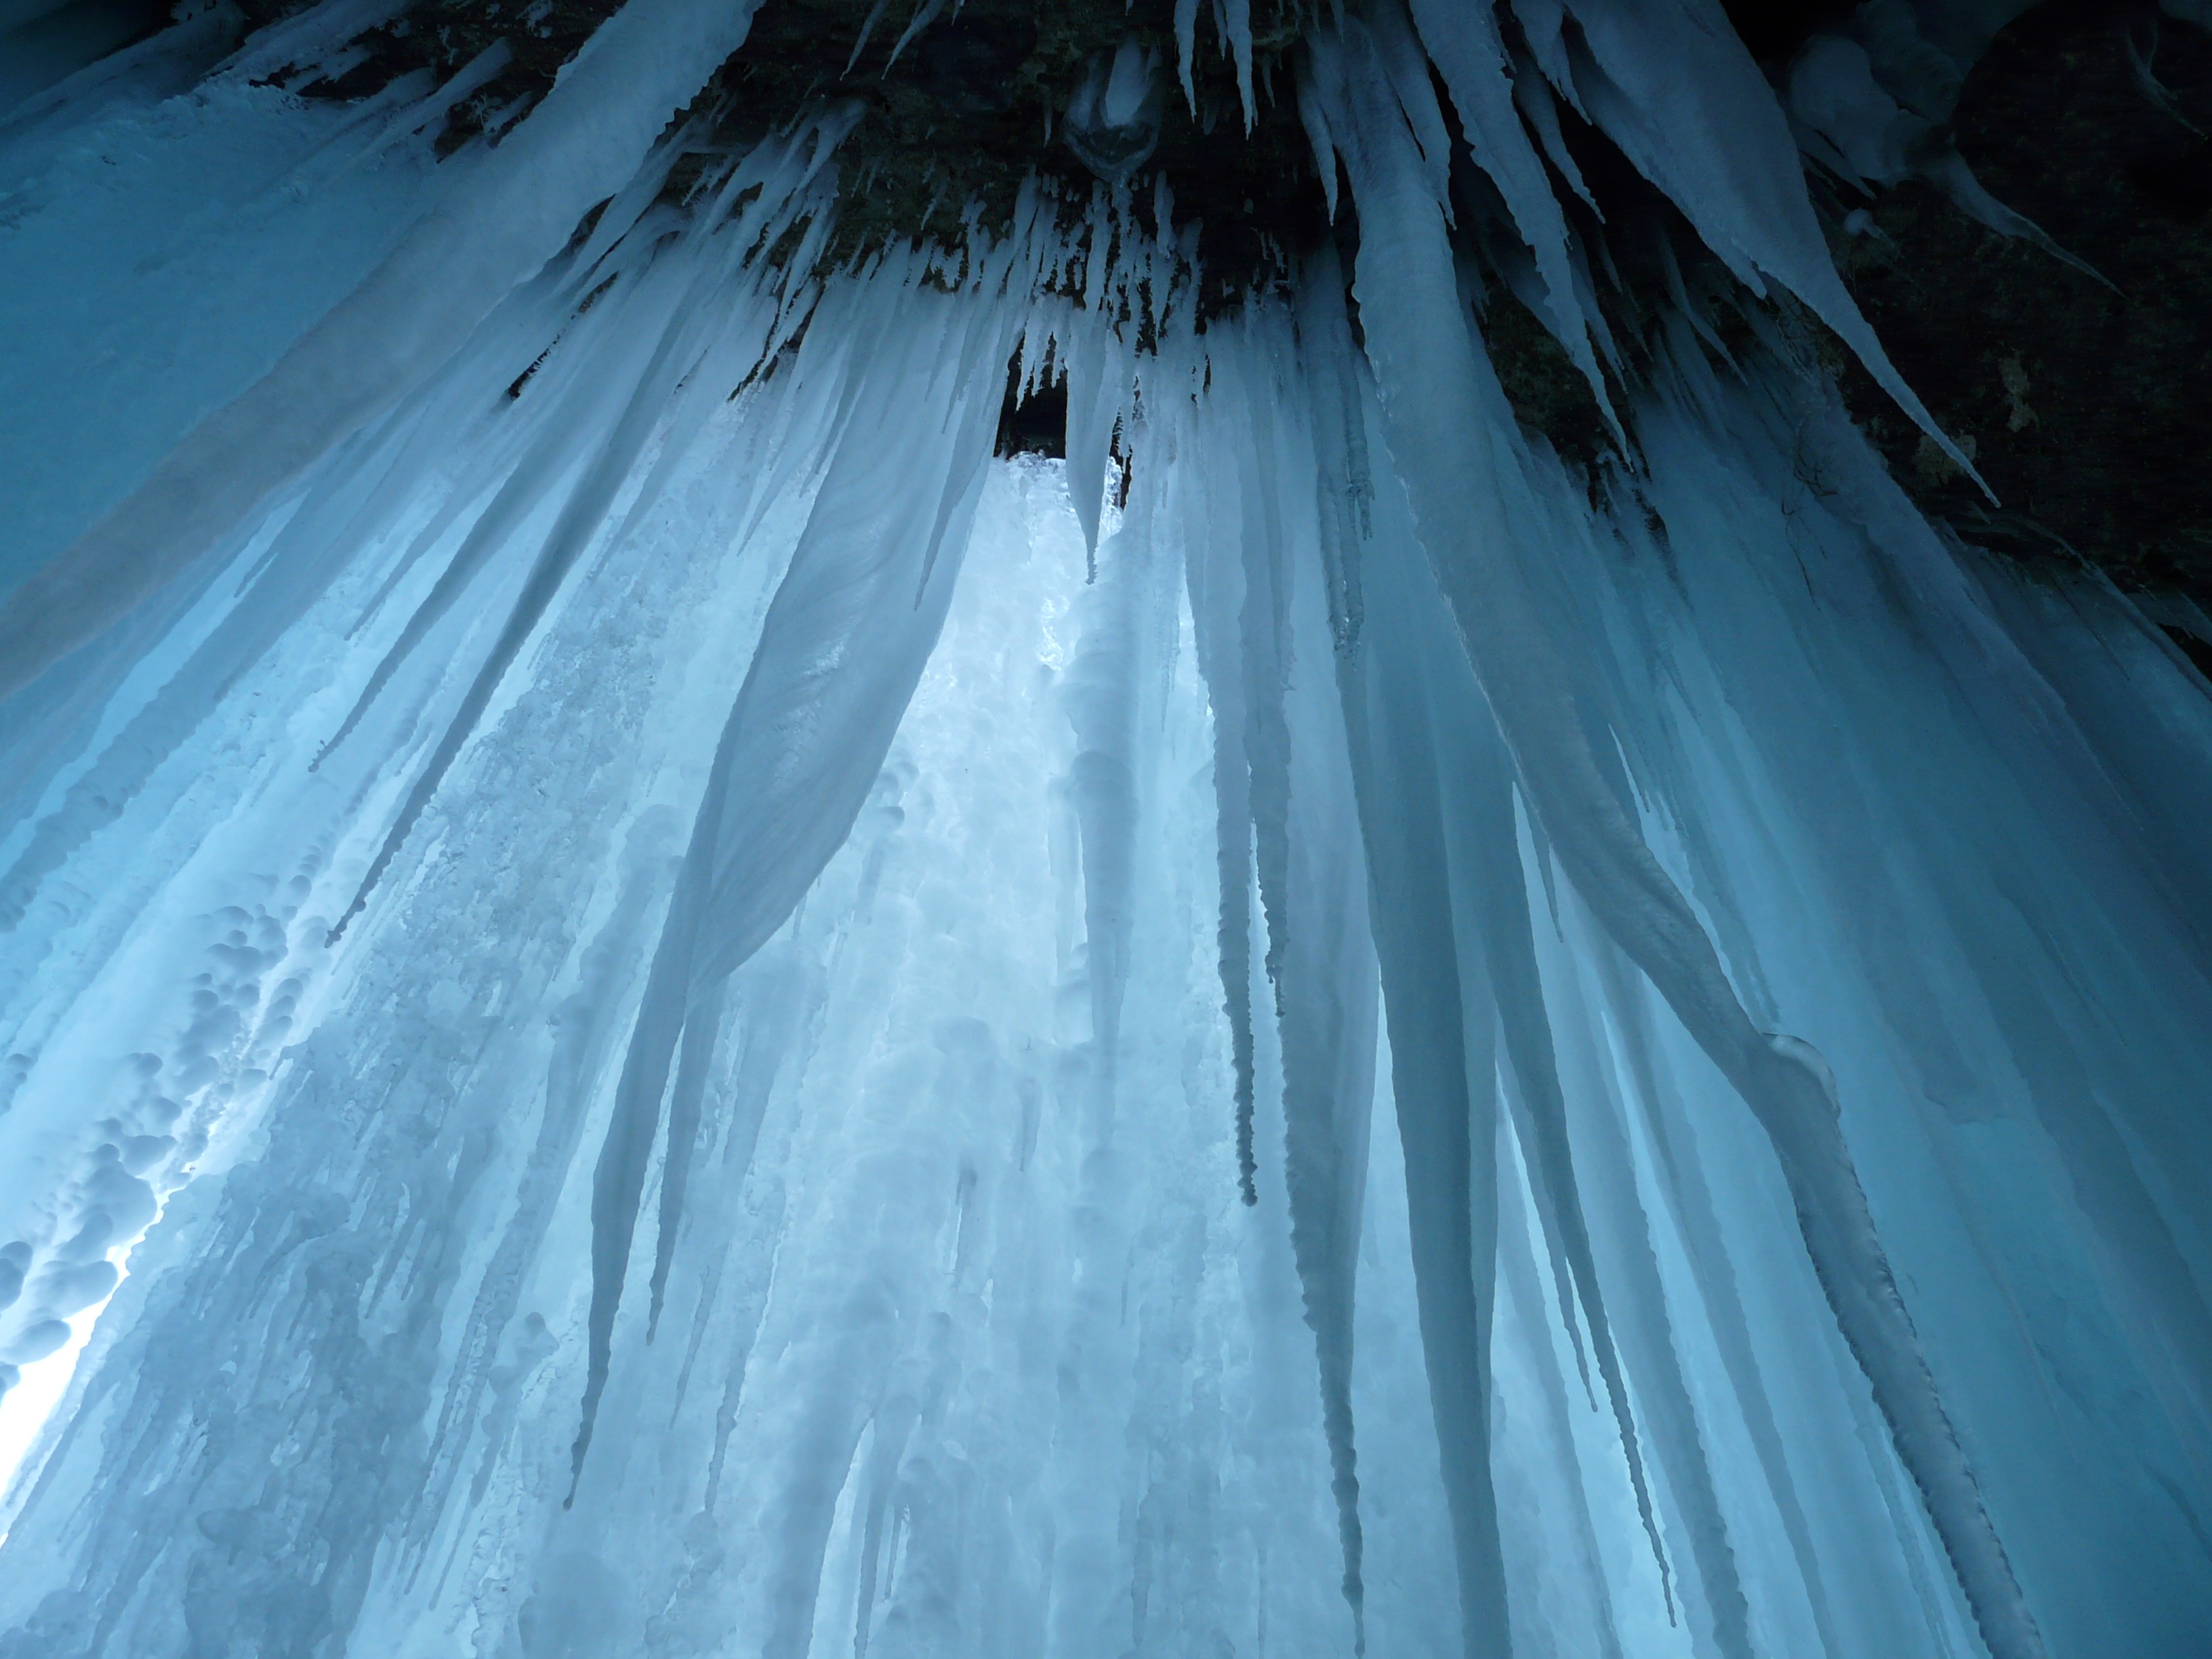
cold, formation, ice, cave, blue, blanket, icicle, top, freezing, stalactites, ice climbing, ice formations, ice curtain, geological phenomenon, ice cave, ice tropfsteine